Scuola Normale Superiore di Pisa

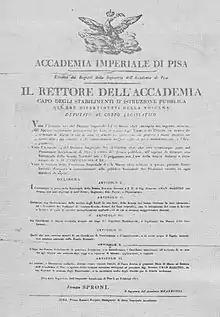
The first statute of the Scuola Normale Superiore

The Scuola Normale Superiore was founded in 1810 by Napoleonic decree, as a twin institution of the École normale supérieure in Paris, itself dating back to the French Revolution jurisdiction.